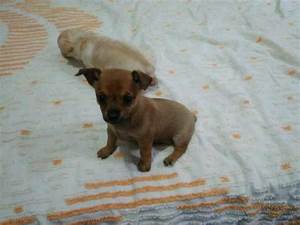
Label: dog